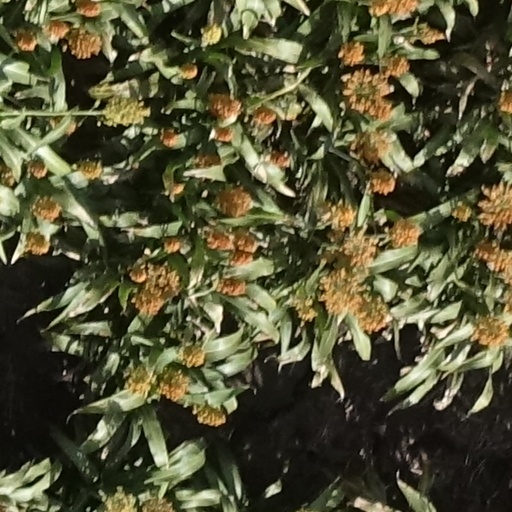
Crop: sorghum